Water issues in developing countries

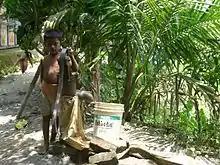
Child standing next to a well pump in a Bangladeshi Village. Many such wells have naturally high levels of arsenic.

Polluted drinking water can lead to debilitating or deadly water-borne diseases, such as fever, cholera, dysentery, diarrhea and others. UNICEF cites fecal contamination and high levels of naturally occurring arsenic and fluoride as two of the world's major water quality concerns. Approximately 71% of all illnesses in developing countries are caused by poor water and sanitation conditions. Worldwide, contaminated water leads to 4,000 diarrhea deaths a day in children under 5.